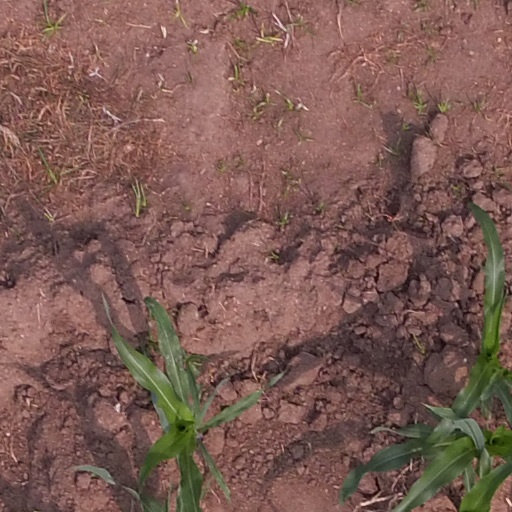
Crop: maize; corn